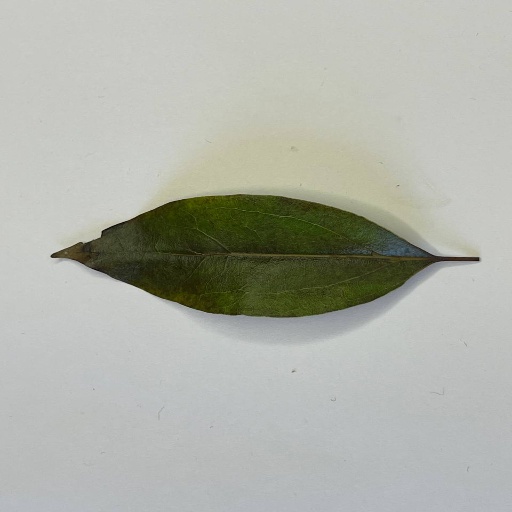
Species: Camphor
Leaf condition: Bacterial Spot